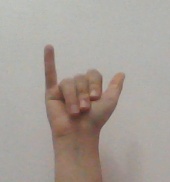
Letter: ya